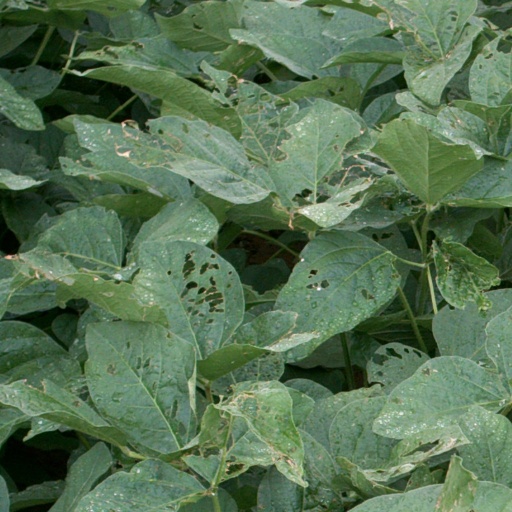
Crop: soybean